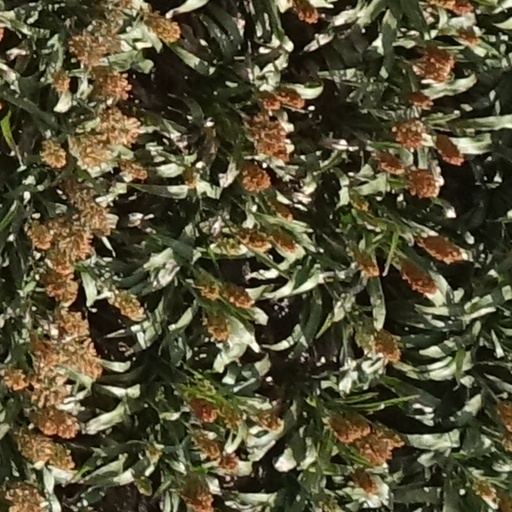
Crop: sorghum